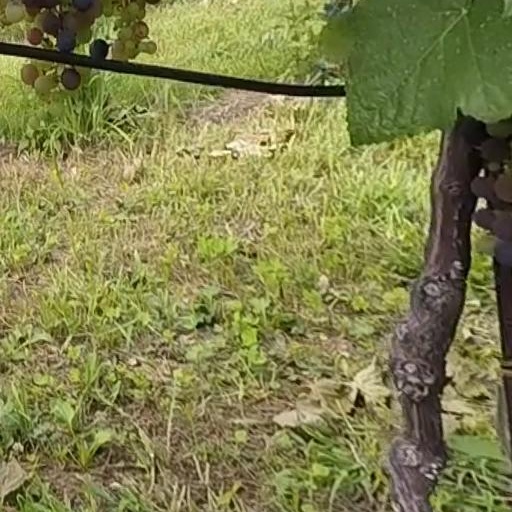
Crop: grape